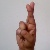
The image shows a hand gesture representing the letter 'R' in Indian Sign Language.